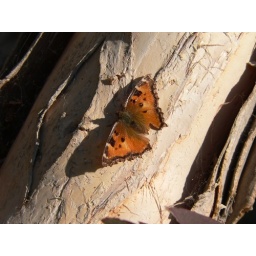
A California Tortoiseshell butterfly on the paperbark tree in our front yard.